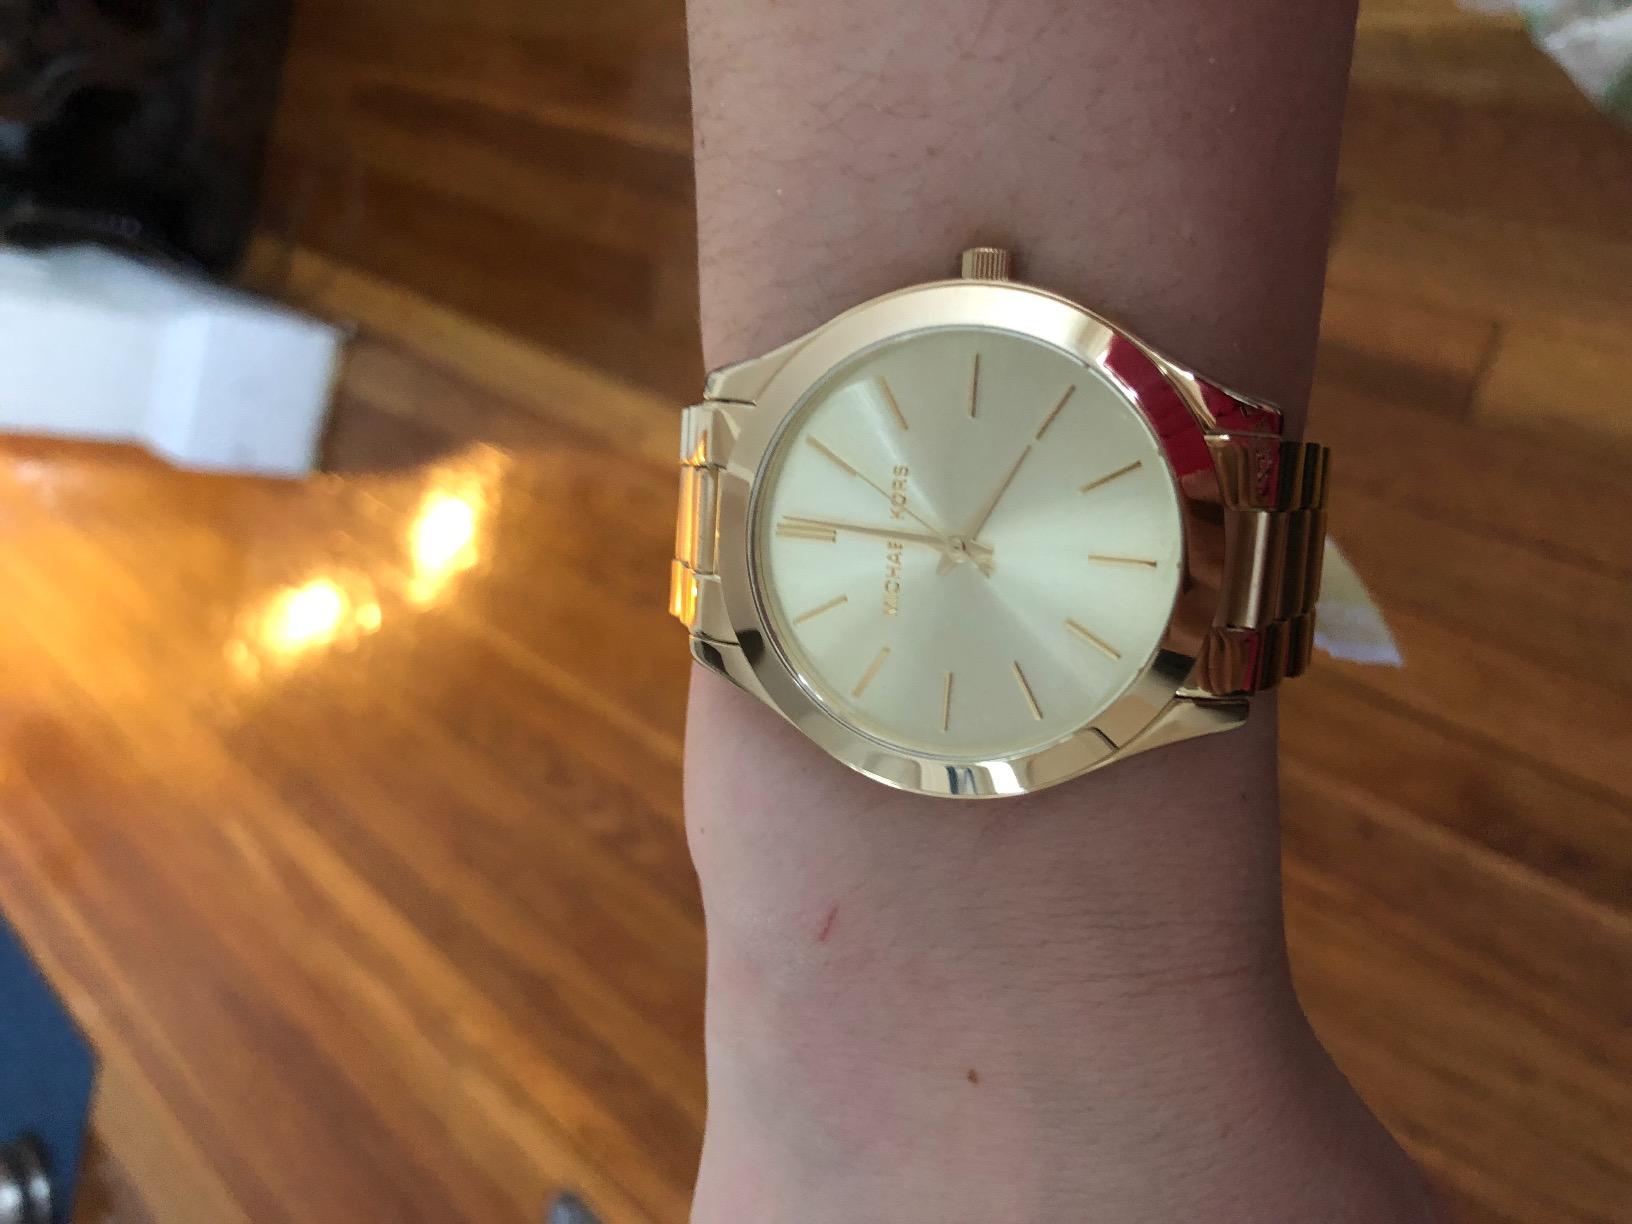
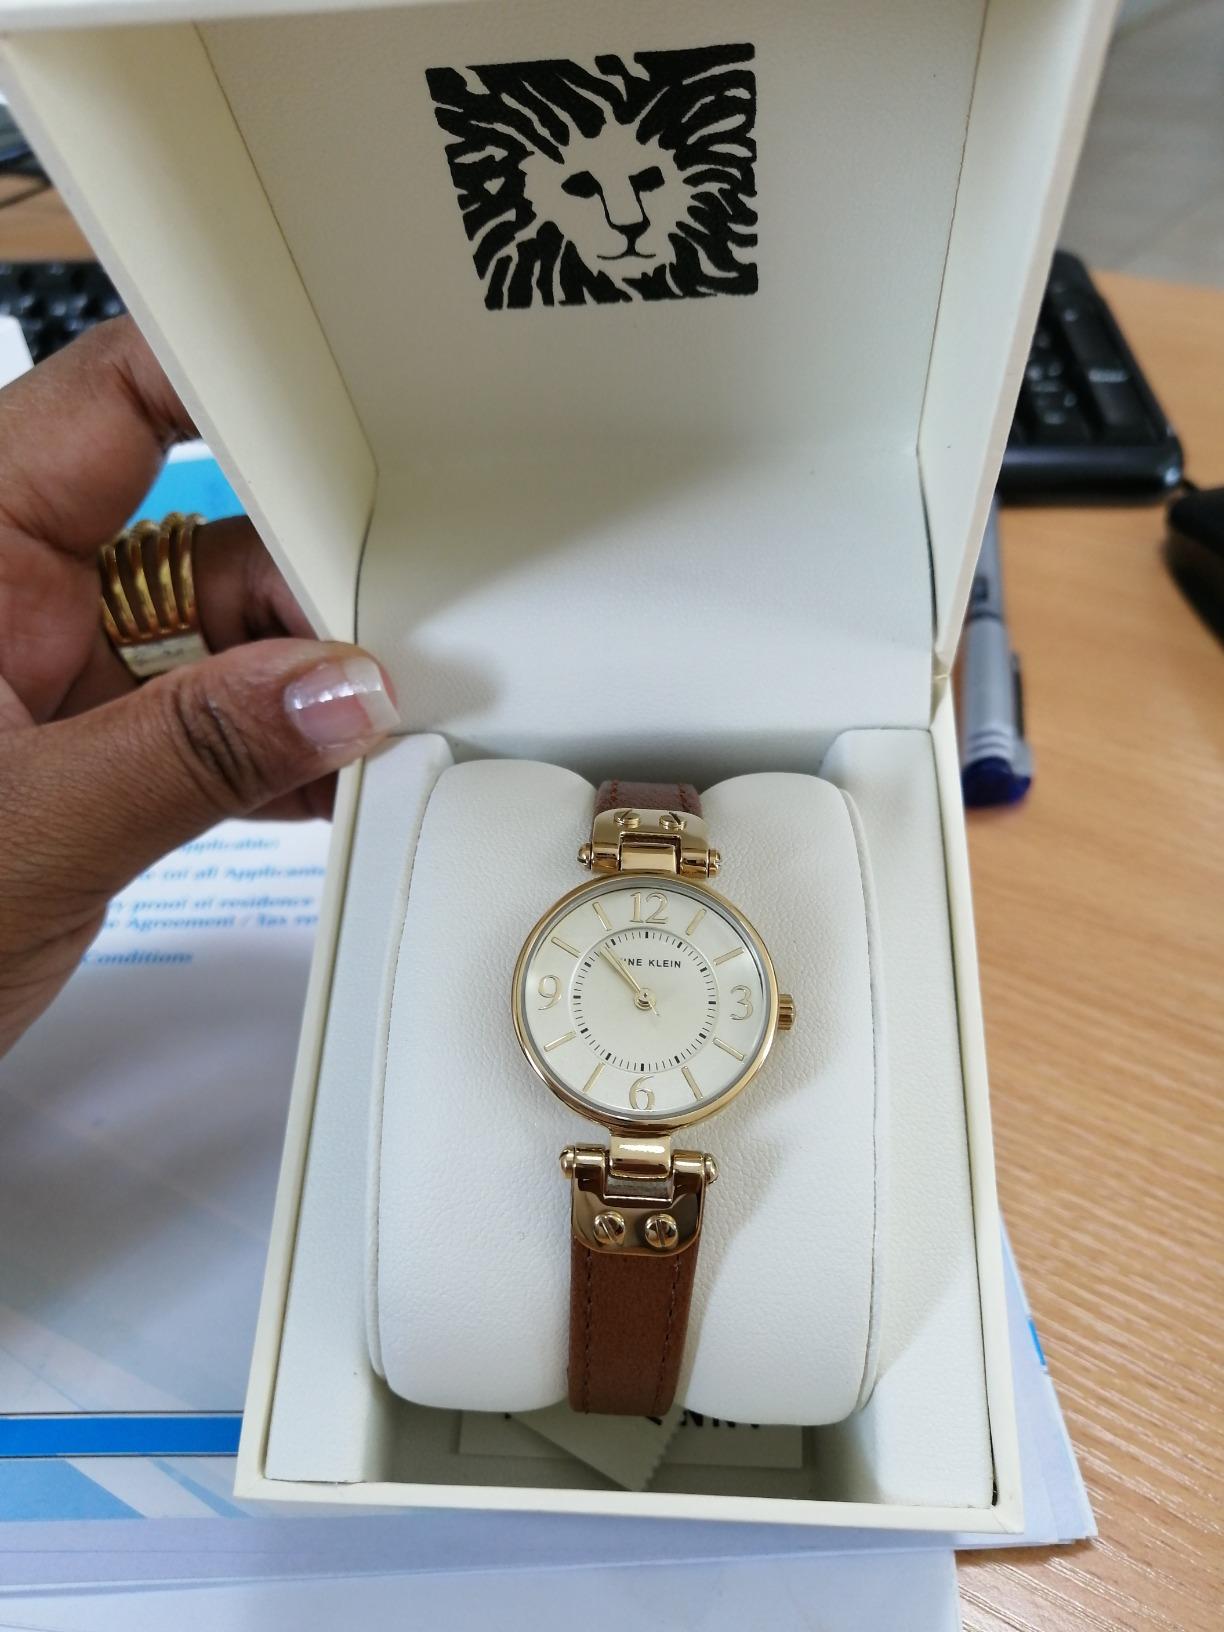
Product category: accessories_watch
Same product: no